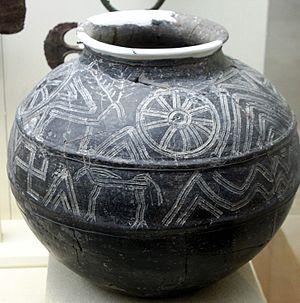
Le musée de l’histoire d’Azerbaïdjan est un musée de Bakou, la capitale de l'Azerbaïdjan. Il a été fondé en 1920.